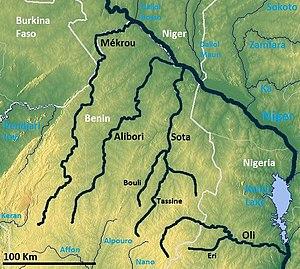
L'Alibori est un cours d'eau du nord-est du Bénin. C'est un affluent de rive droite du Niger. Il a donné son nom au département du même nom.
La Sota est une rivière qui coule dans le nord Bénin dans les départements de Borgou et d'Alibori. C'est un affluent du Niger en rive droite.